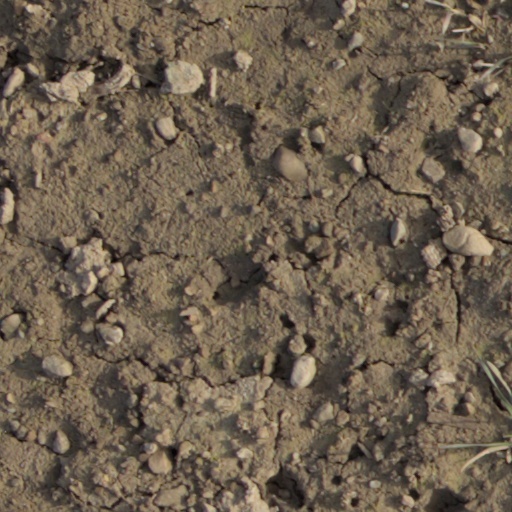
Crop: wheat